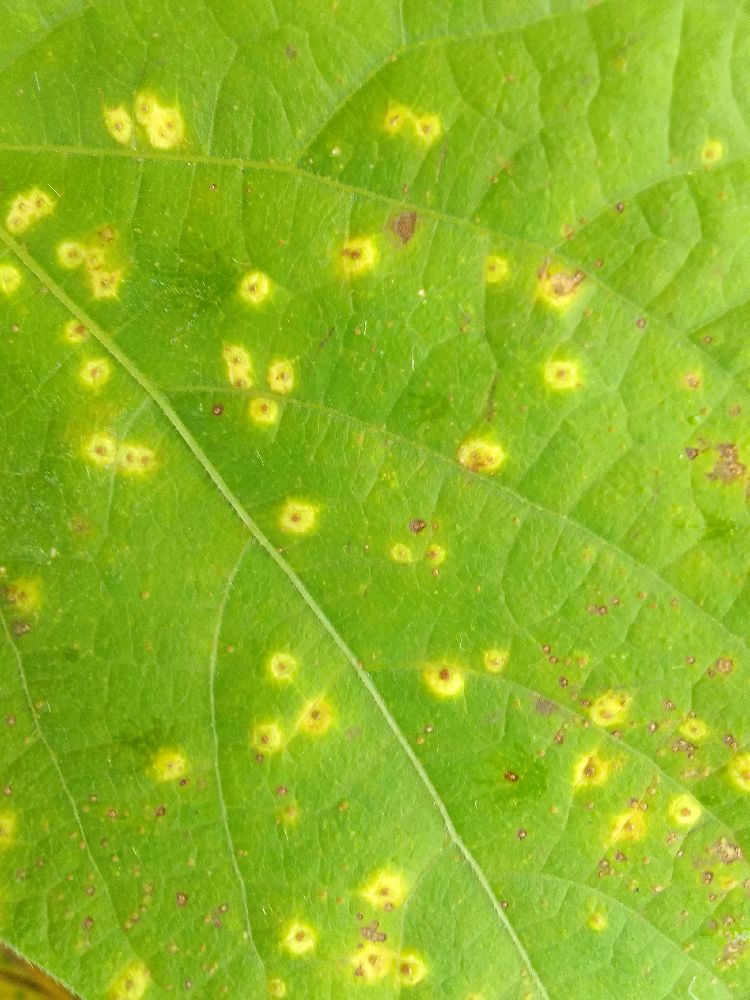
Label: rust